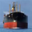
Label: ship